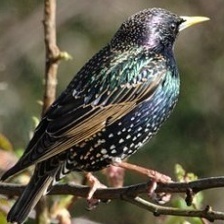
Species: COMMON STARLING
Scientific name: STURNUS VULGARIS